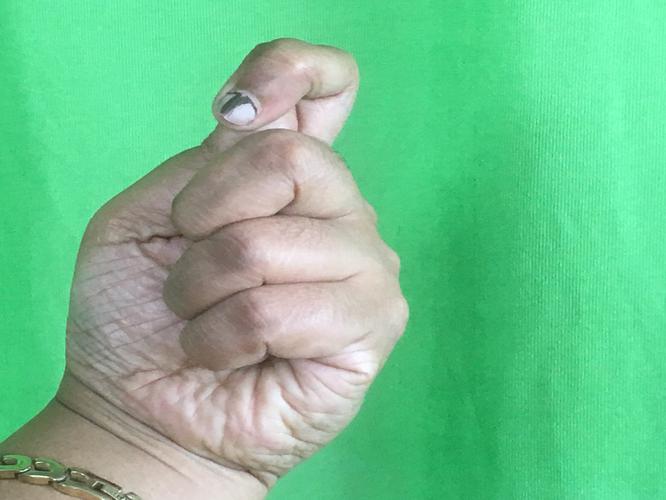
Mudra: Kapith
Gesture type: single_hand